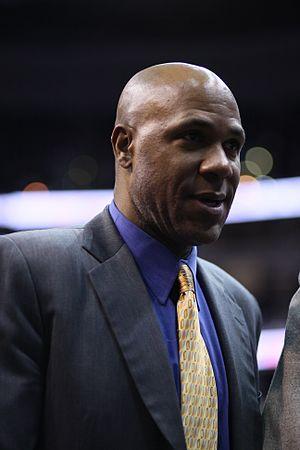
Mario Elie, né le 26 novembre 1963 à New York, est un joueur et entraîneur américain de basket-ball. Il évolue aux postes d'arrière et d'ailier.